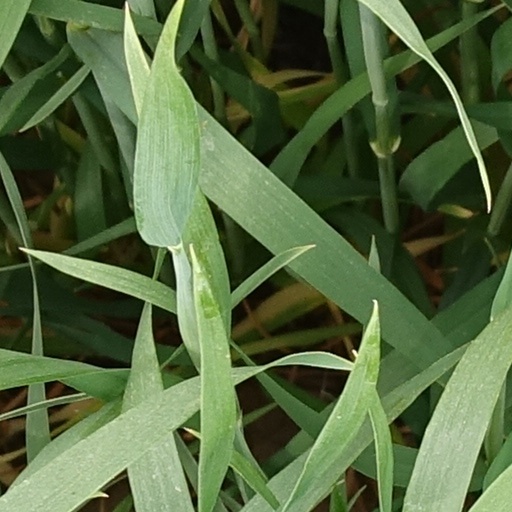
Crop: wheat